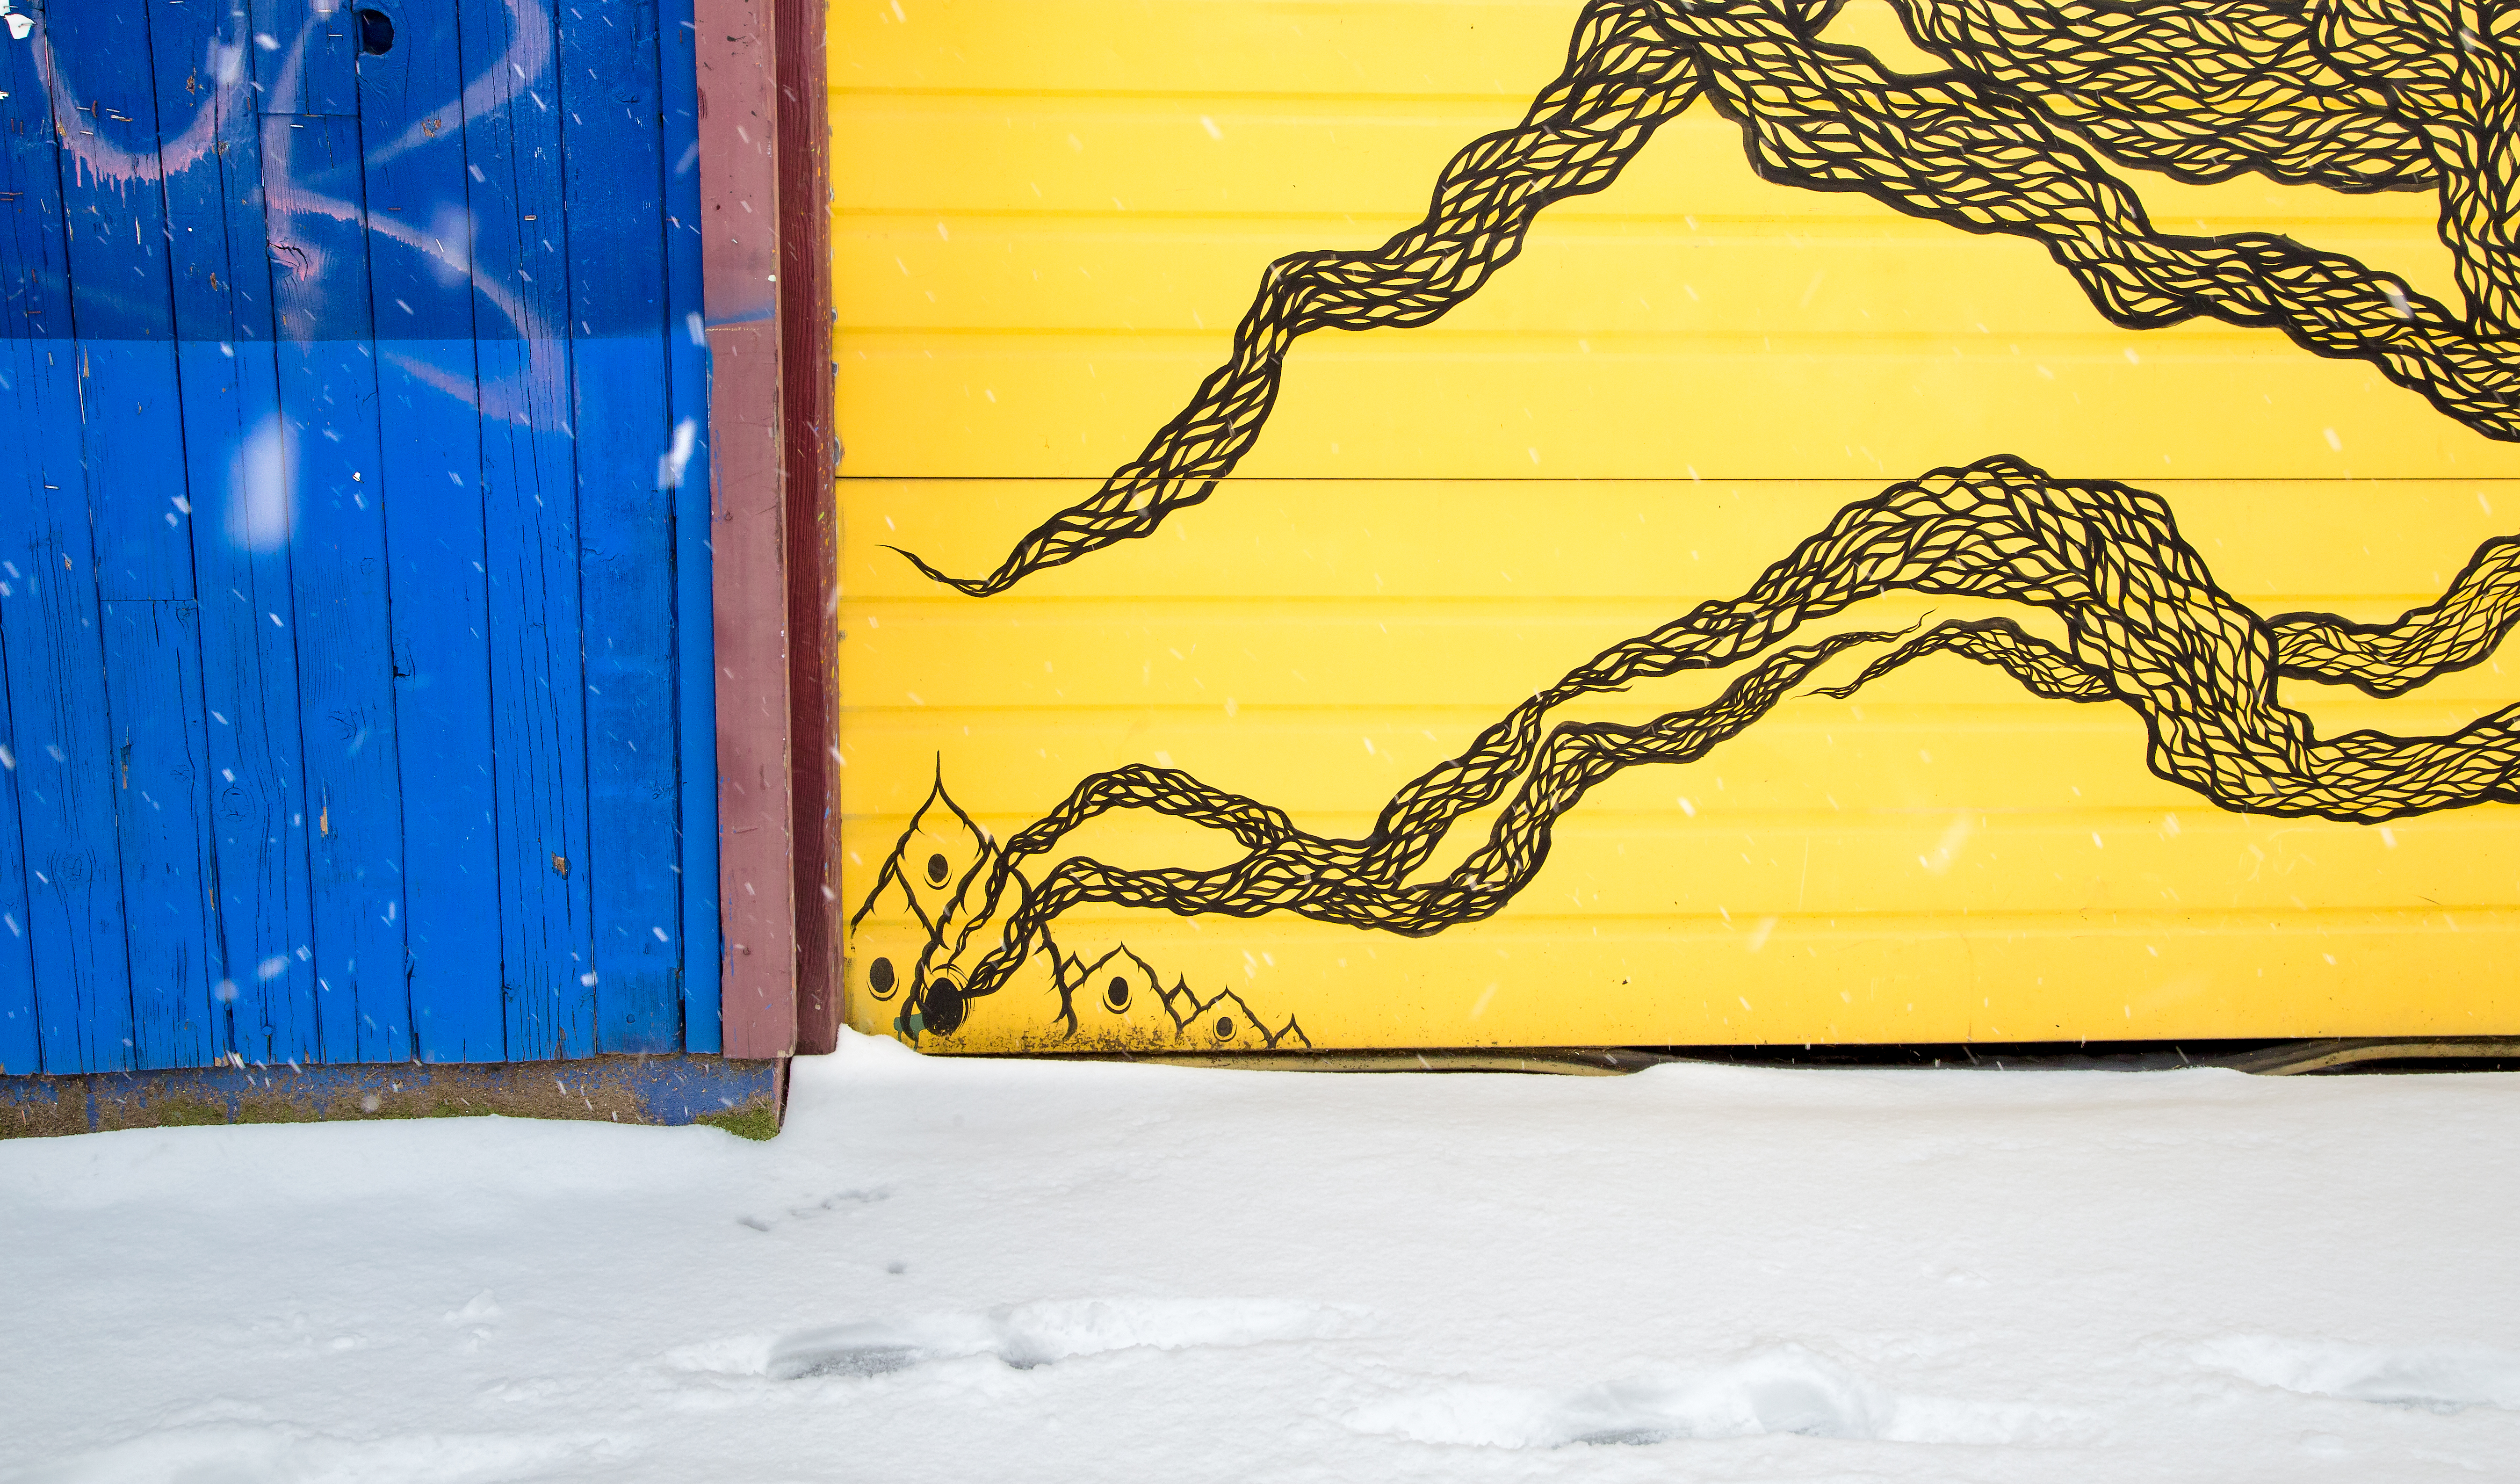
snow, wall, walk, color, blue, colorful, yellow, art, sketch, illustration, portland